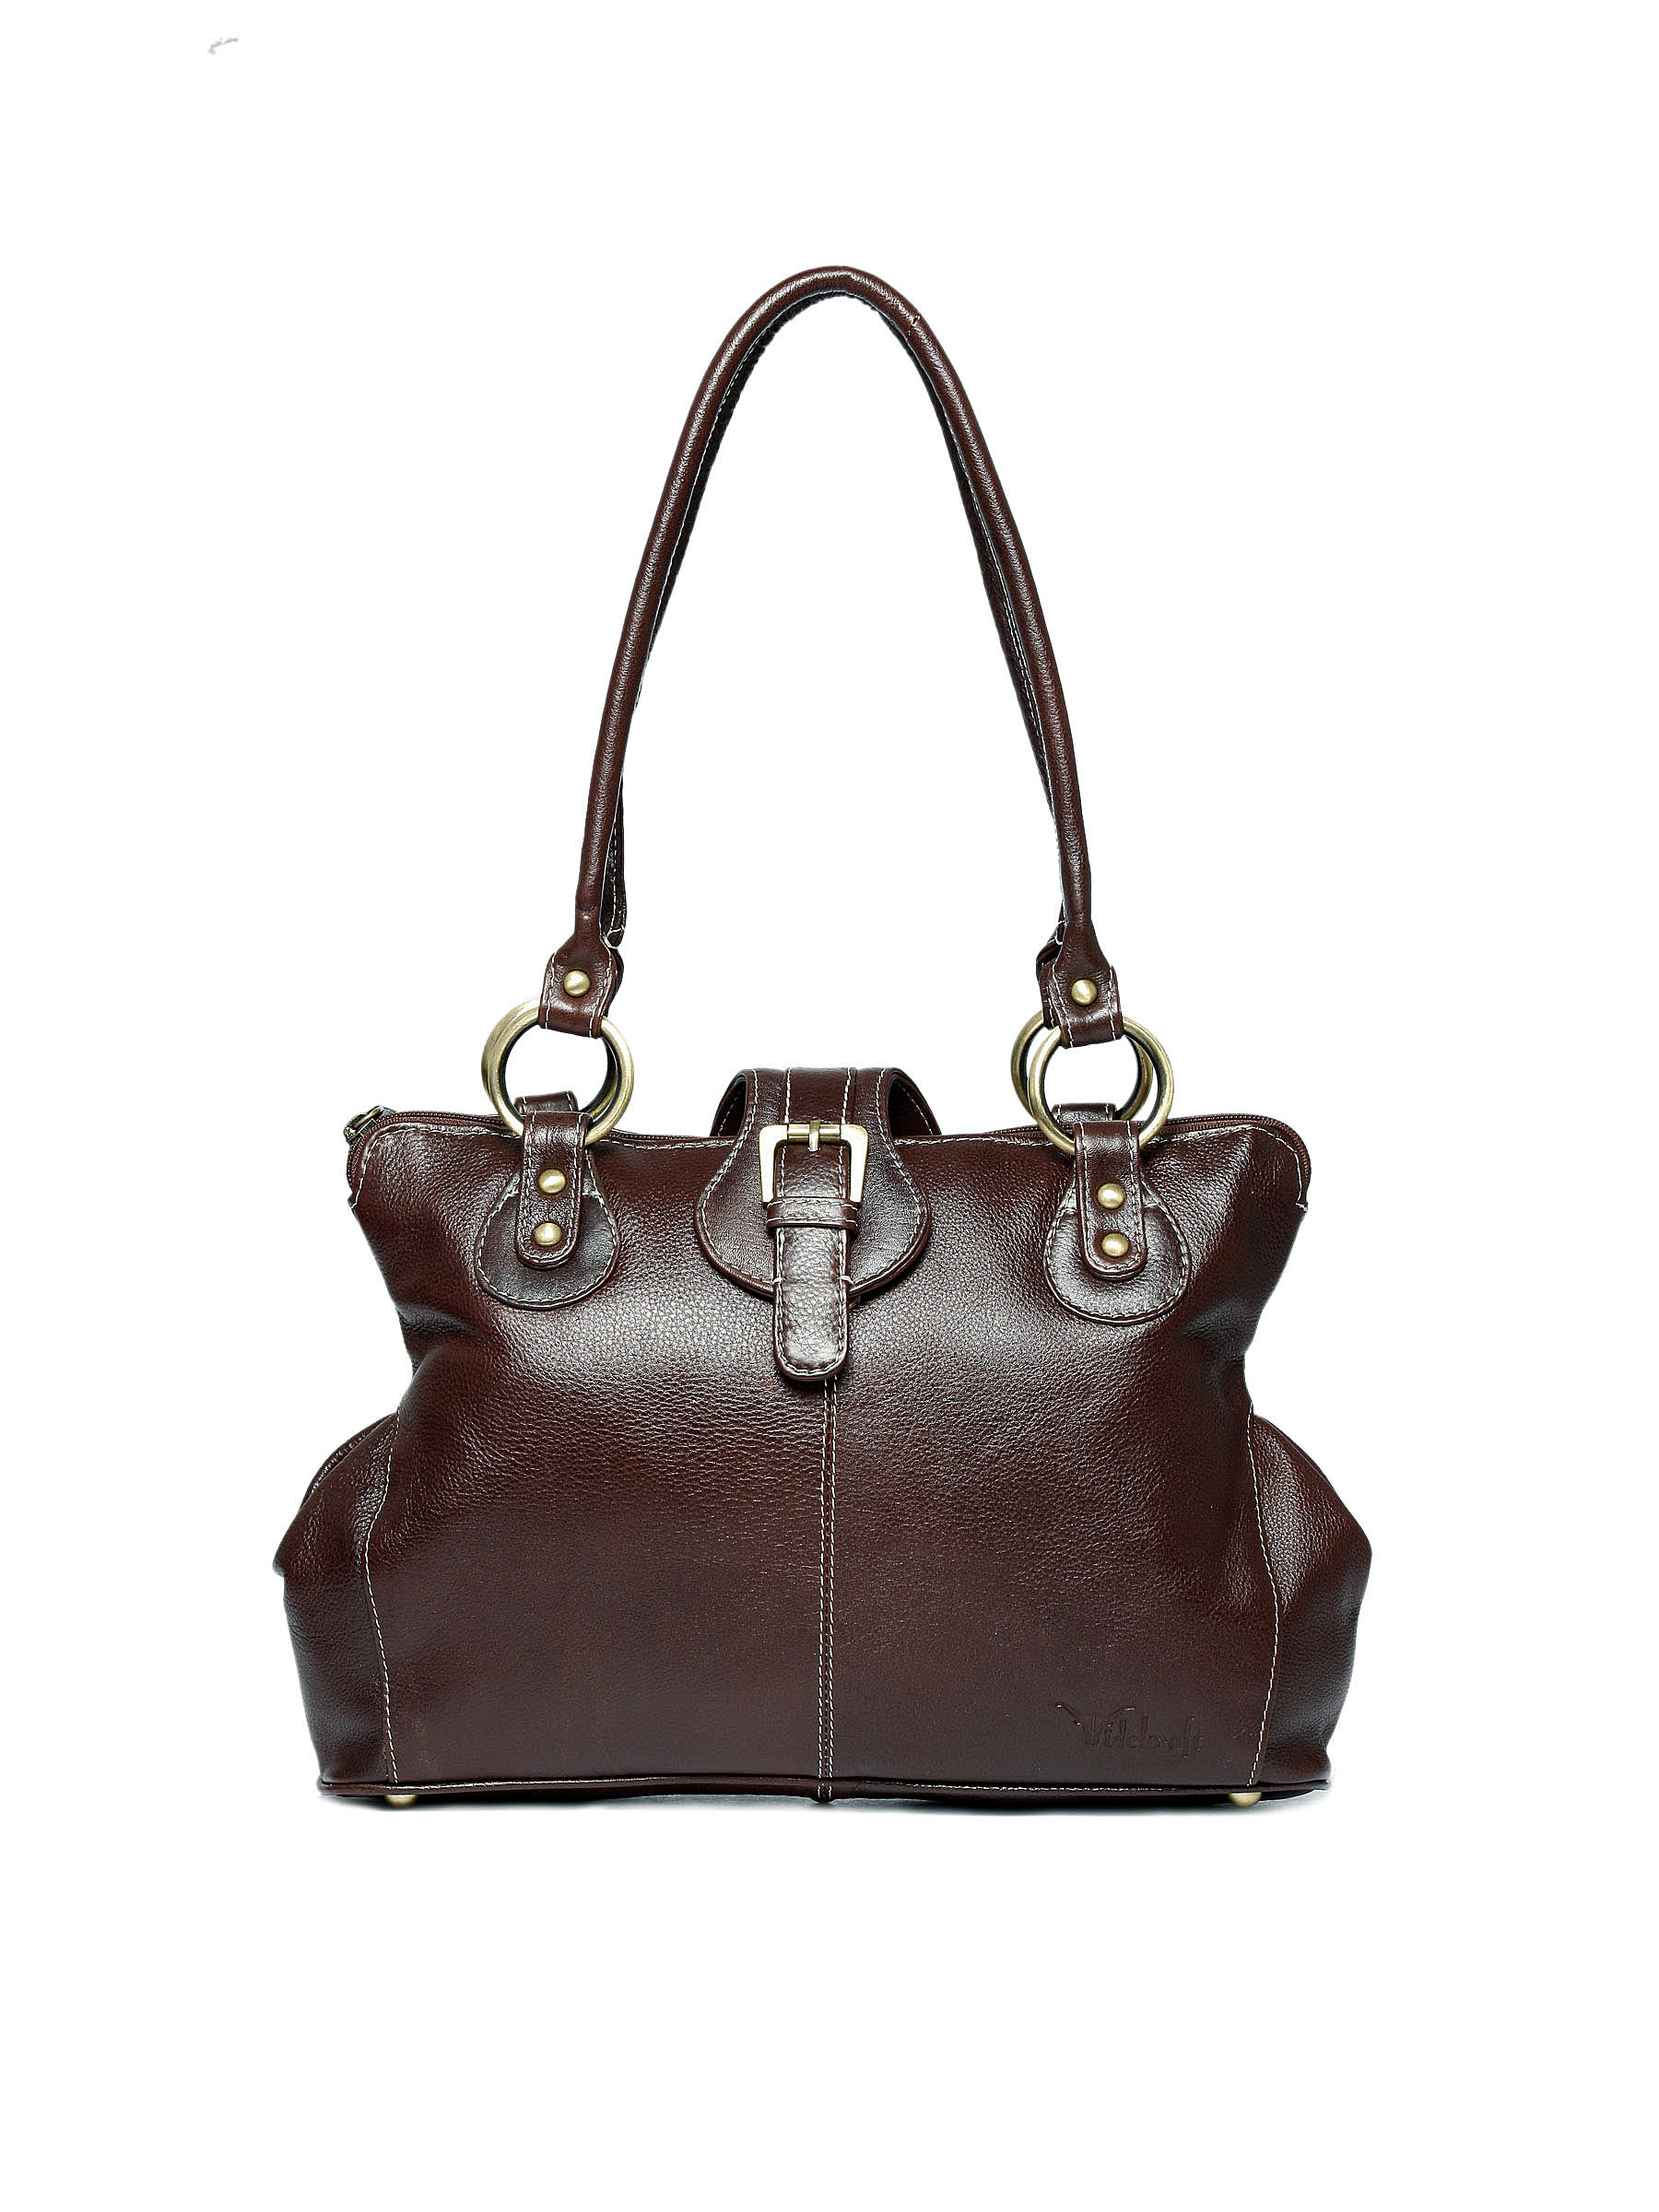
Hidekraft Women Leather Brown Handbags
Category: Accessories / Bags / Handbags
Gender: Women
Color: Brown
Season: Fall 2011
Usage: Casual